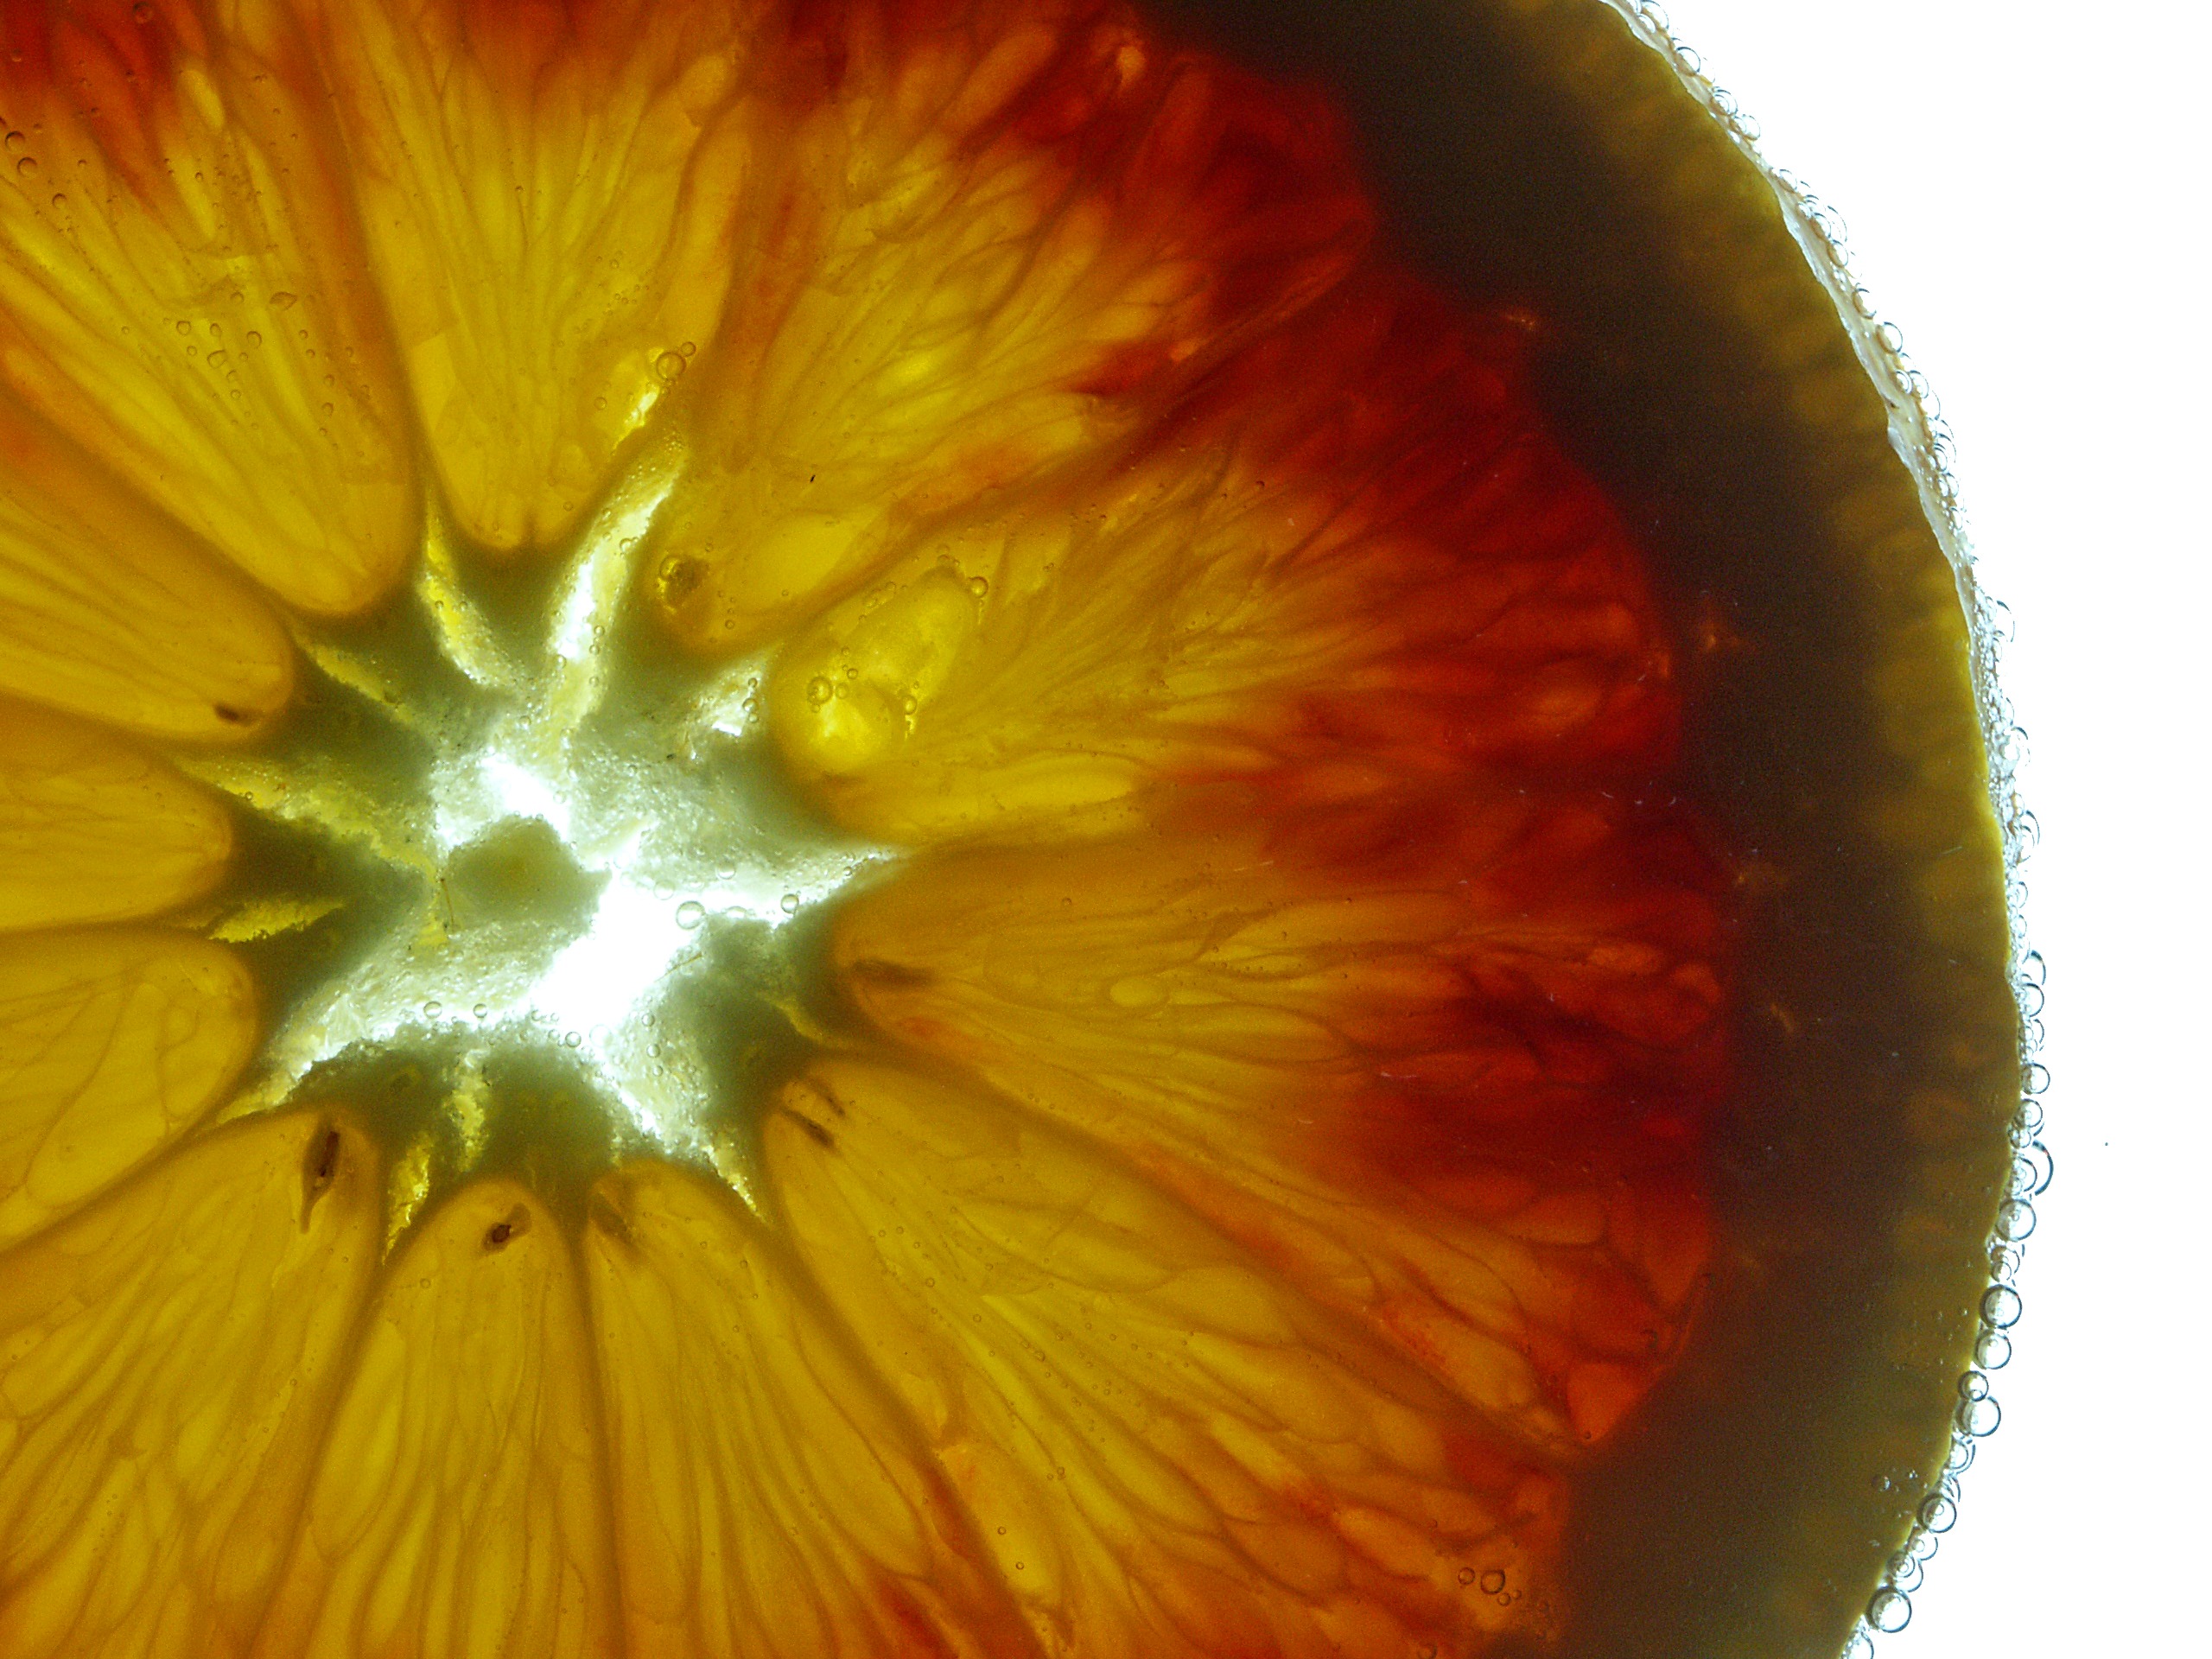
plant, sun, fruit, leaf, flower, petal, orange, pollen, food, produce, macro, yellow, juicy, flora, drip, close up, frisch, disc, macro photography, citrus fruits, flowering plant, plant stem, land plant